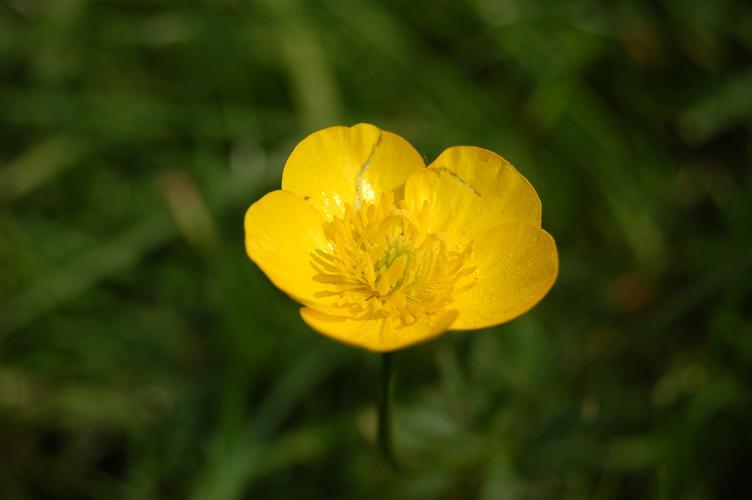
Label: buttercup